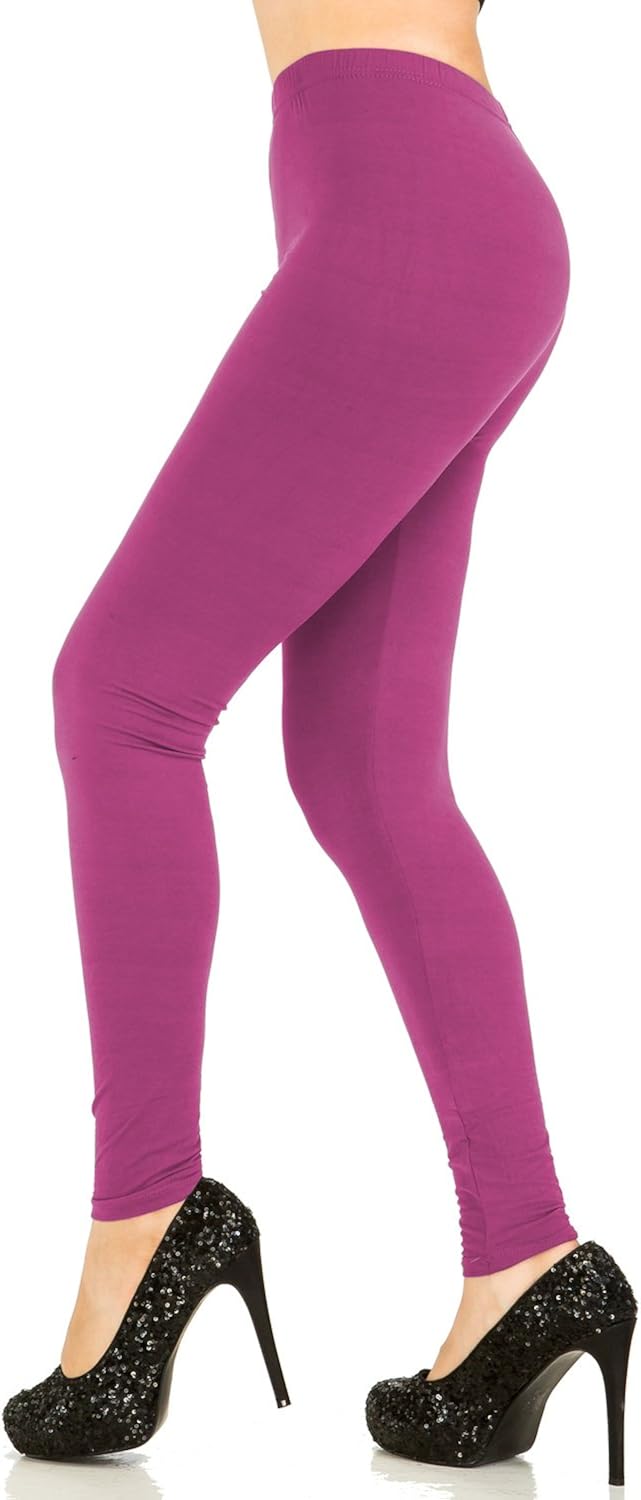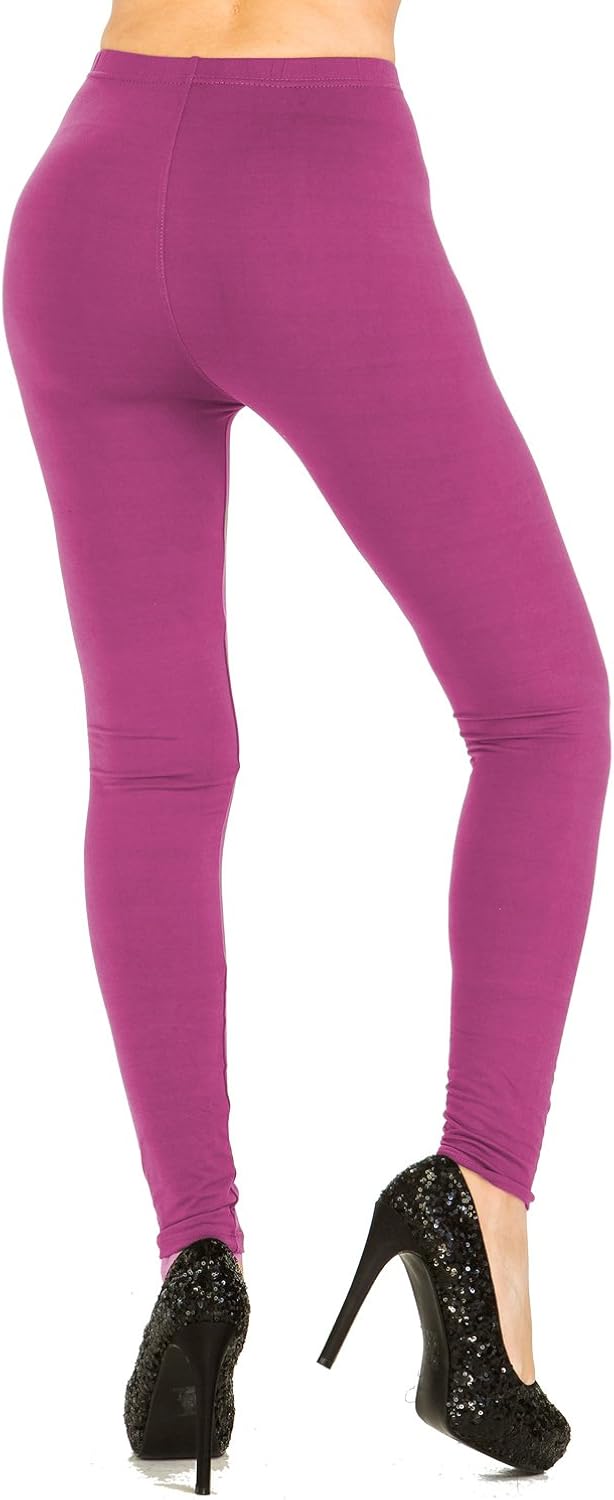
Juicy Leggings Premium Super Soft High Waist Leggings - 20 Colors - Regular and Plus
Category: AMAZON FASHION
Super Stretch Fabric! Full Length Legging. 92% Polyester 8% Spandex. Regular and Plus Size Available. High Quality Fit and Fabric.
Features: 92% Polyester, 8% Spandex | Pull On closure | Hand Wash Only | BEST STRETCH: Our leggings are super flattering, fit like a second skin, and will never stretch out with premium 92% polyester and 8% spandex blend fabric. | HAND-BRUSHED: Ultra-soft, luxury fabric is brushed by hand to achieve the iconic ‘buttery smooth’ feel and it’s guaranteed to last without ever fading, pilling, or ripping. | UNIQUE COLORS: Build your own collection of the best leggings and choose from dozens of stylish color options that you can only find at Juicy Leggings. | PERFECT SIZING: Two simple sizing options are easy to order and fit like a dream with a 1-inch elastic high-waist and ultra-soft, stretchy fabric: S/M fits 0-12 and L/XL fits 12-24. | GUARANTEED: Shop with confidence – all our regular and plus size leggings are backed by a 100% satisfaction guarantee with friendly, free returns.